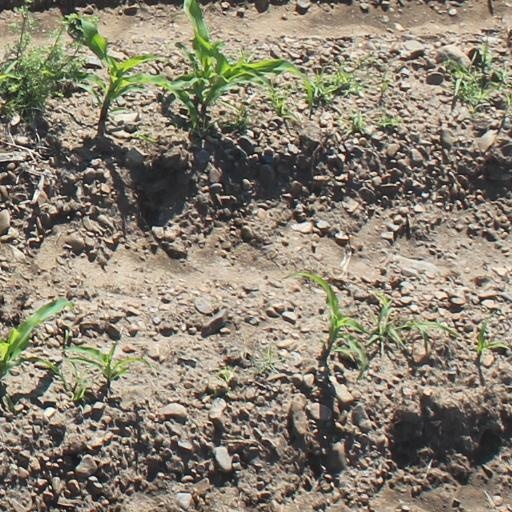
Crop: maize; corn